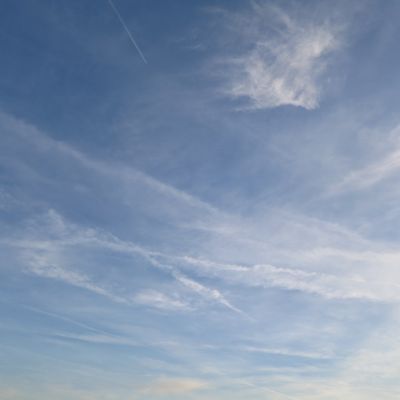
Cloud type: Contrail (Ct)